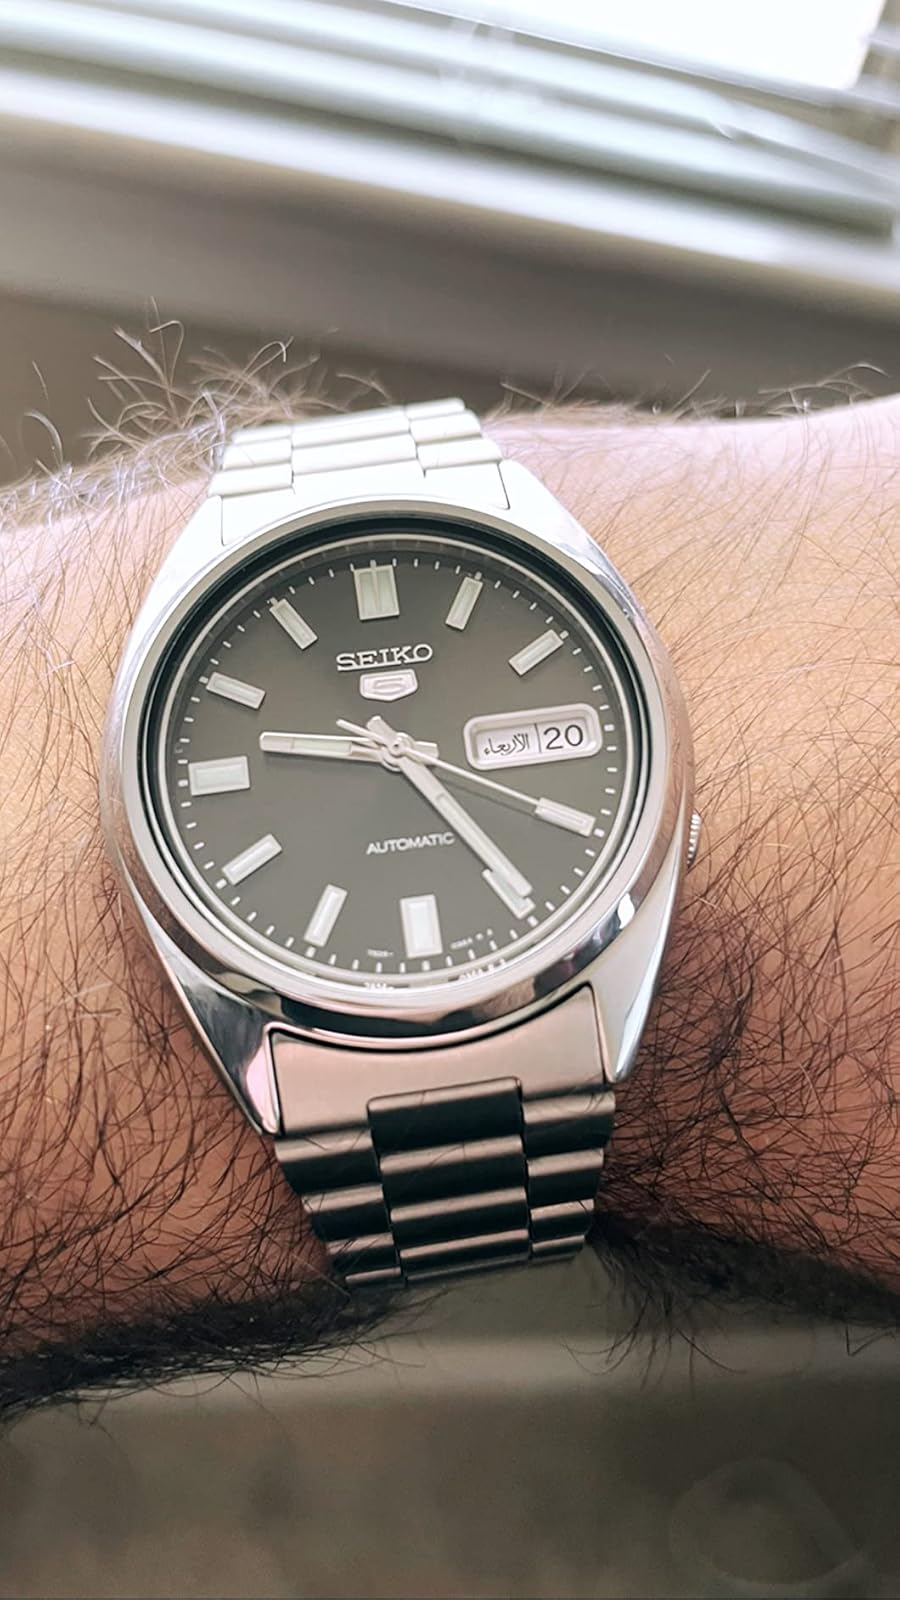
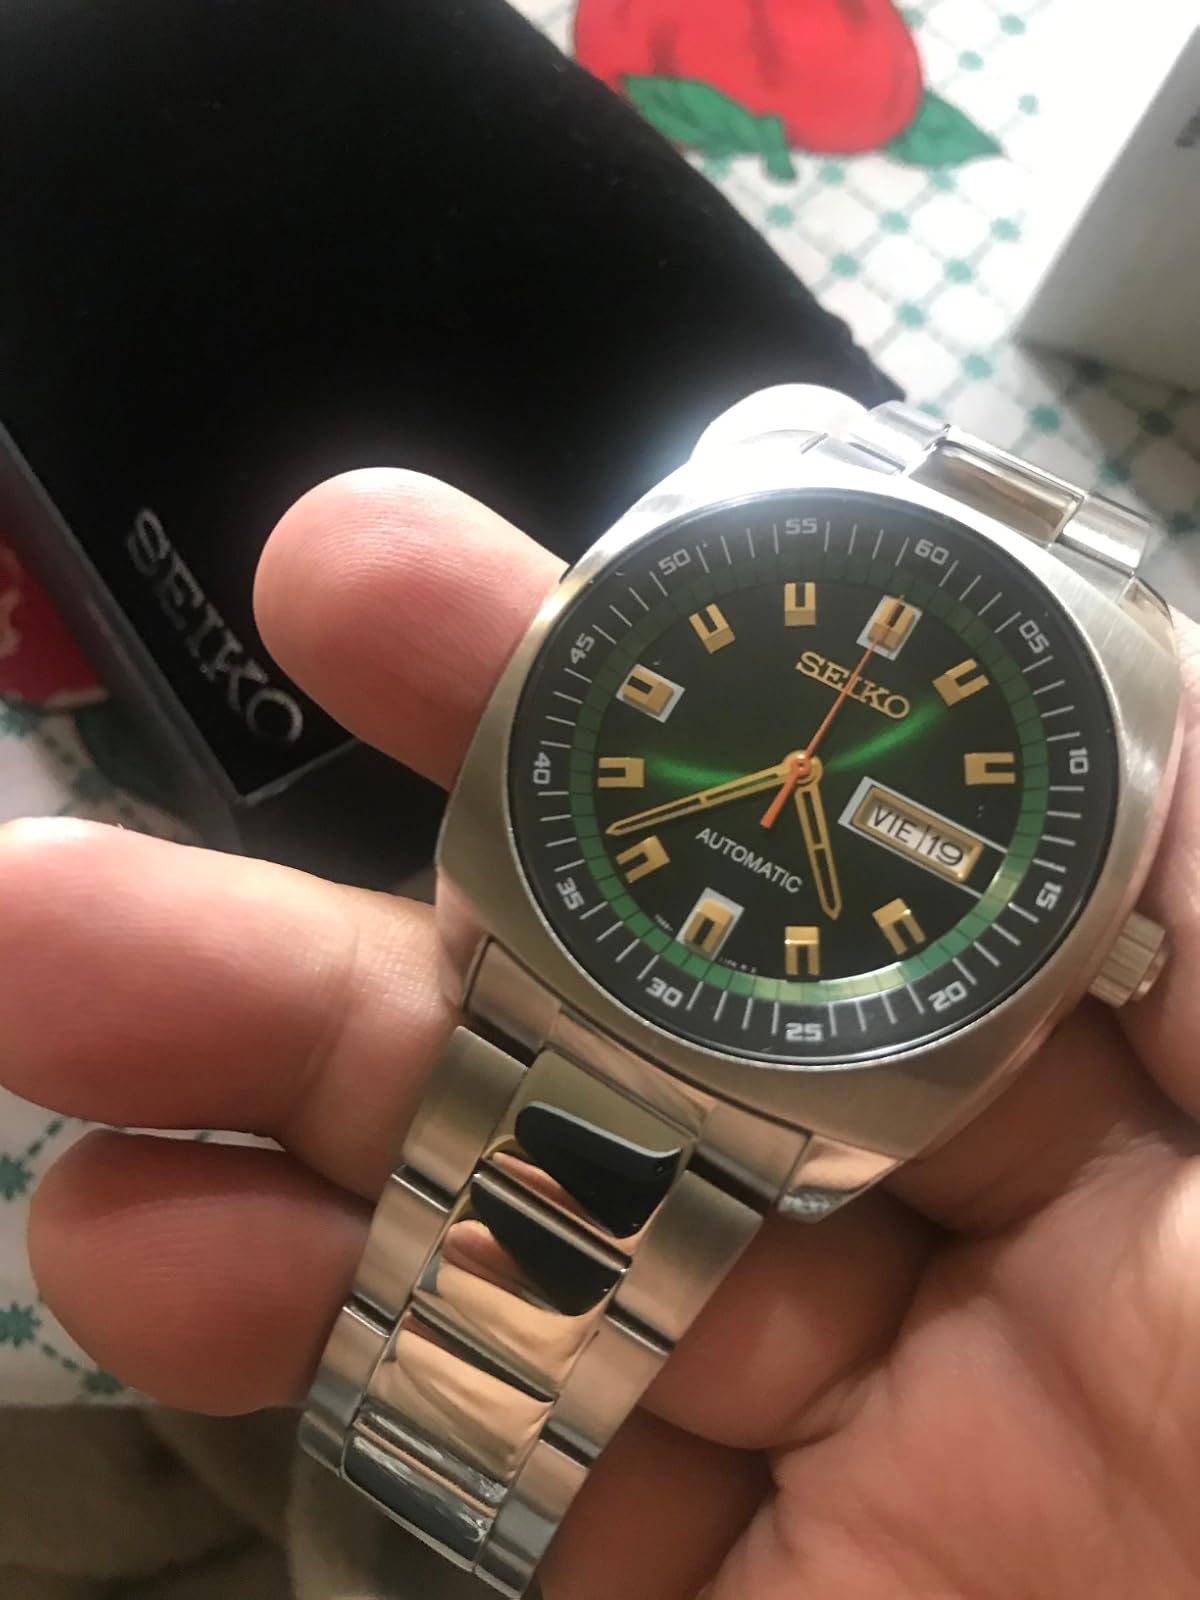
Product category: accessories_watch
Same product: no